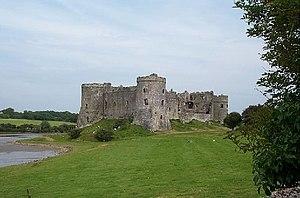
Gérald de Windsor ou Gérald FitzWalter, fut un baron anglo-normand du sud des marches galloises. Il est le primogéniteur de l'importante famille FitzGerald.